Jade Gresham

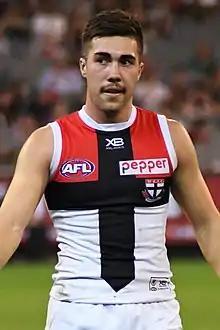
Gresham playing for St Kilda in 2019

Gresham played 18 games in the 2016 AFL premiership season, finishing with 11 goals and an average of 15 disposals per game. He was nominated for the 2016 AFL Rising Star for his efforts in the Saints' comeback victory over in Round 14, which included kicking a contender for Goal of the Year late in the match.